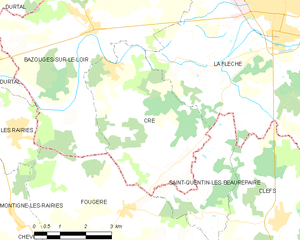
Carte des communes françaises